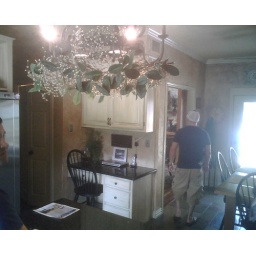
Built in kitchen desk w matching granite